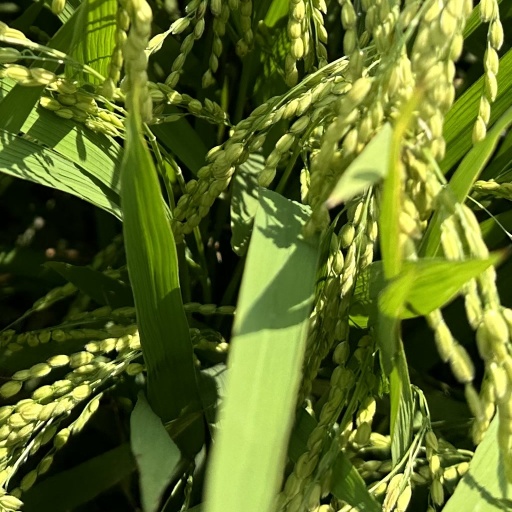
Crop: rice